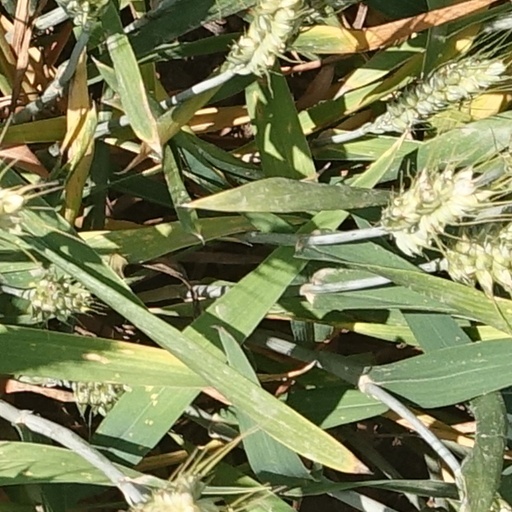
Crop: wheat